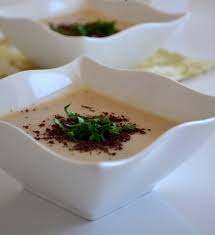
Yemek: kuru_fasulye